Friend Request Pending

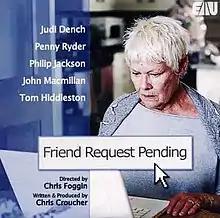
Promotional poster

Friend Request Pending is a 2011 British comedy-drama short film written and produced by Chris Croucher and directed by Chris Foggin. It stars Judi Dench, Tom Hiddleston, and Philip Jackson. It was included in the feature film "Stars in Shorts".